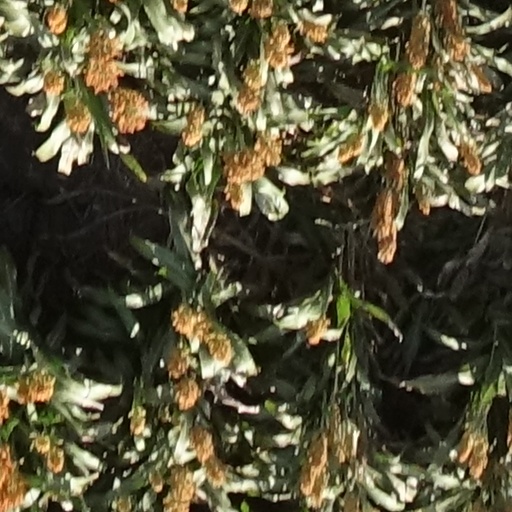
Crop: sorghum